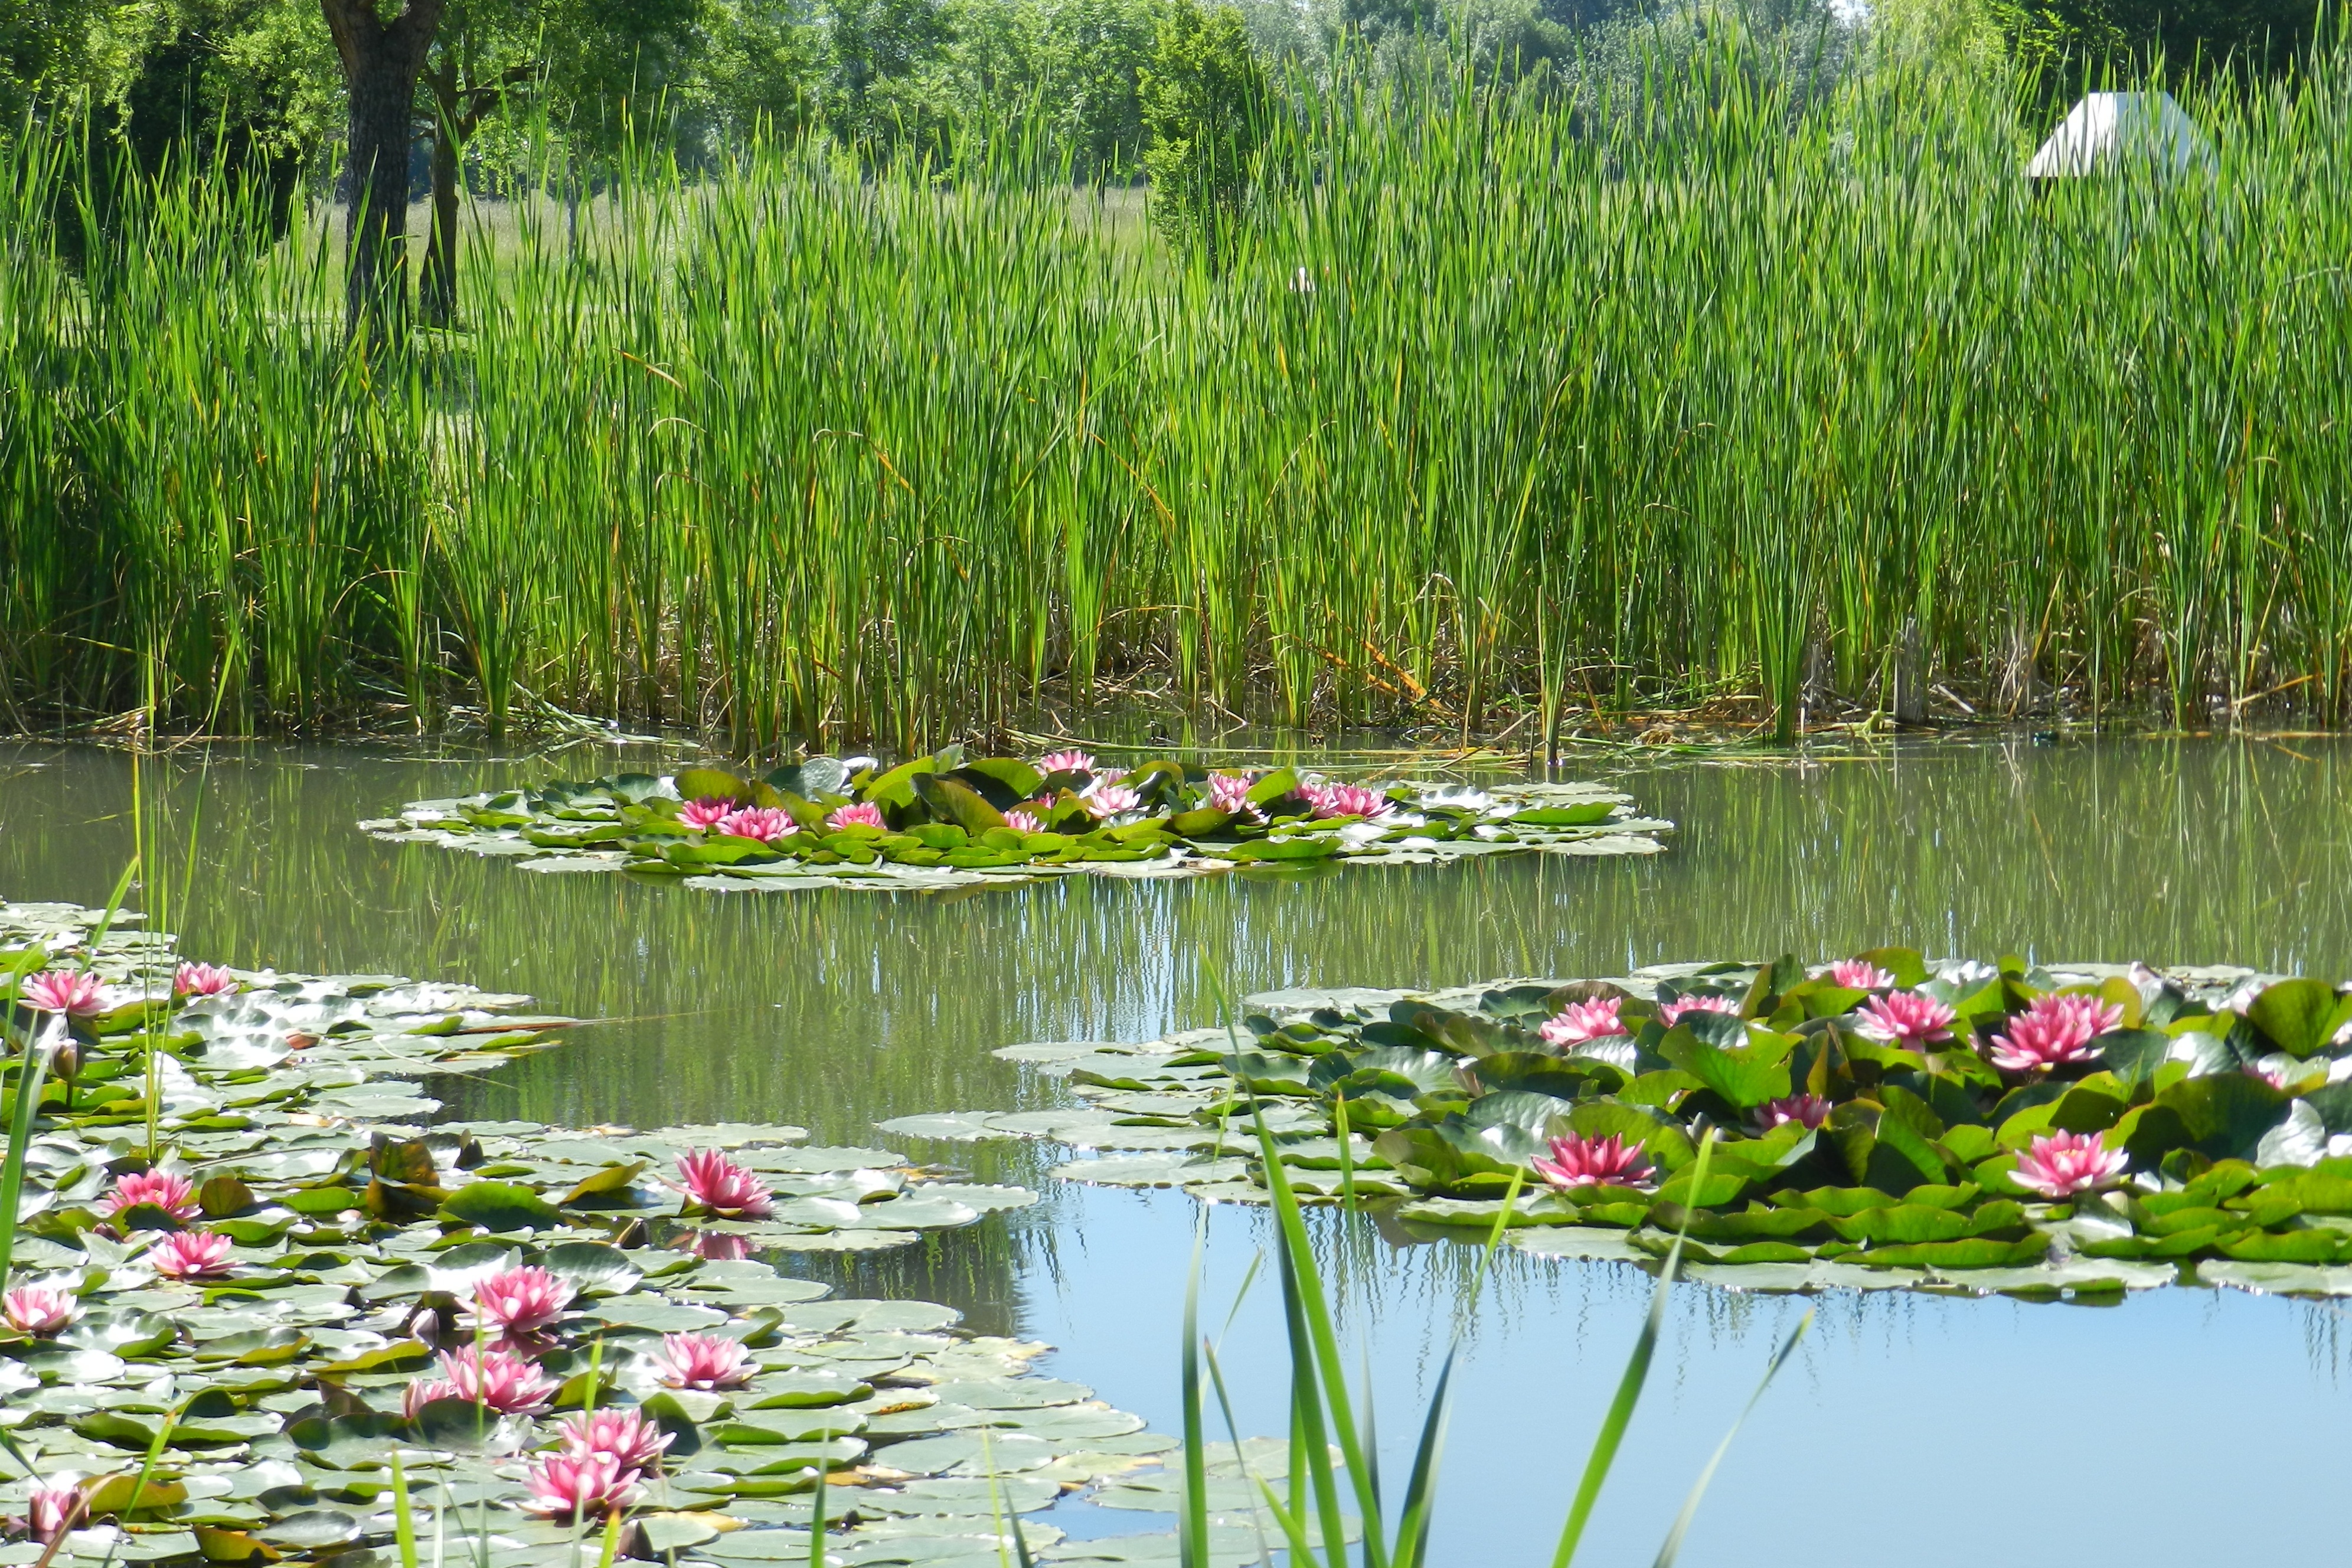
water, nature, swamp, plant, meadow, flower, parking, river, pond, botany, garden, pink, aquatic plant, flowers, wetland, habitat, water lilies, ecosystem, green grass, public garden, fish pond, natural environment